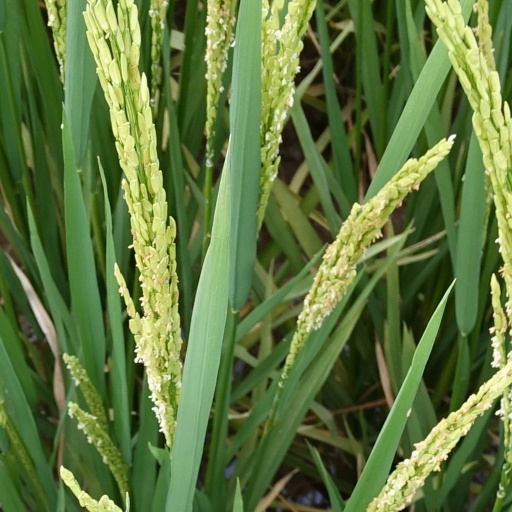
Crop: rice